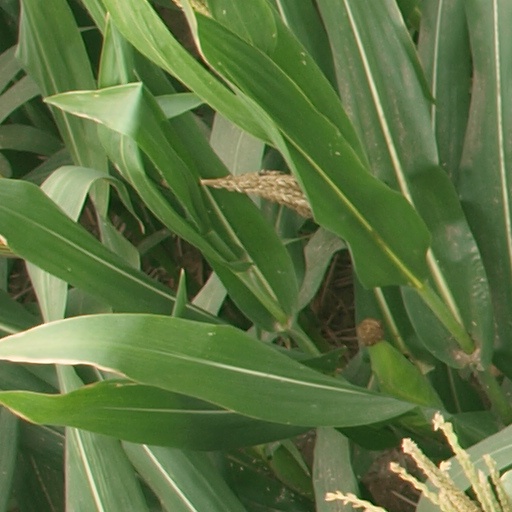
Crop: maize; corn